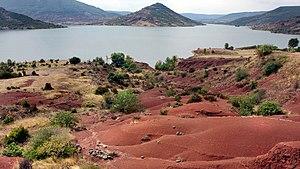
Ruffes du Salagou
« Ruffe » est le nom local employé dans l'Hérault pour désigner les terres rouges formées de pélites, une classe de roches sédimentaires détritiques dont les éléments ont un diamètre inférieur à 1/16 mm.